Scottish Highlander (barge)

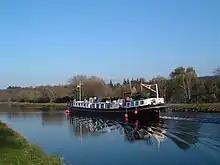
Scottish Highlander on the Caledonian Canal

She was built in 1931, by Gebroeders Van Zutphen, in Vreeswijk, the Netherlands as a trading barge. She was christened the "Vertrouwen", meaning "trust" in Dutch. She served as a trading barge for her first 60 years, transporting grain and various commodities throughout the Netherlands.